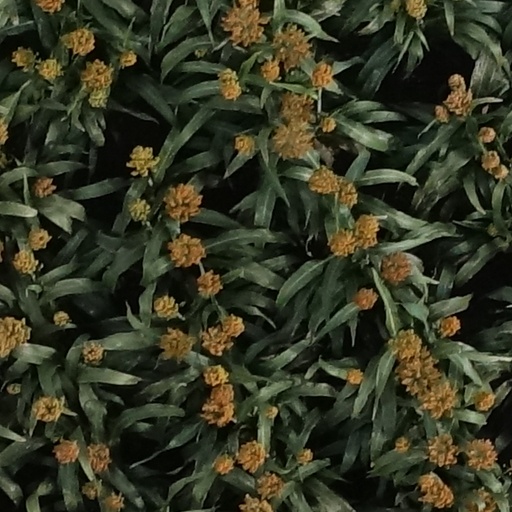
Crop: sorghum